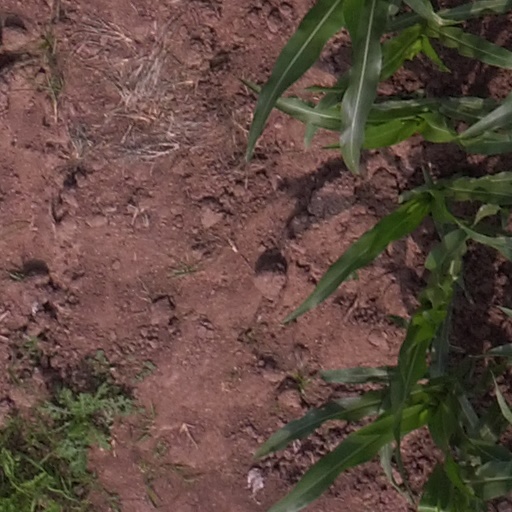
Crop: maize; corn